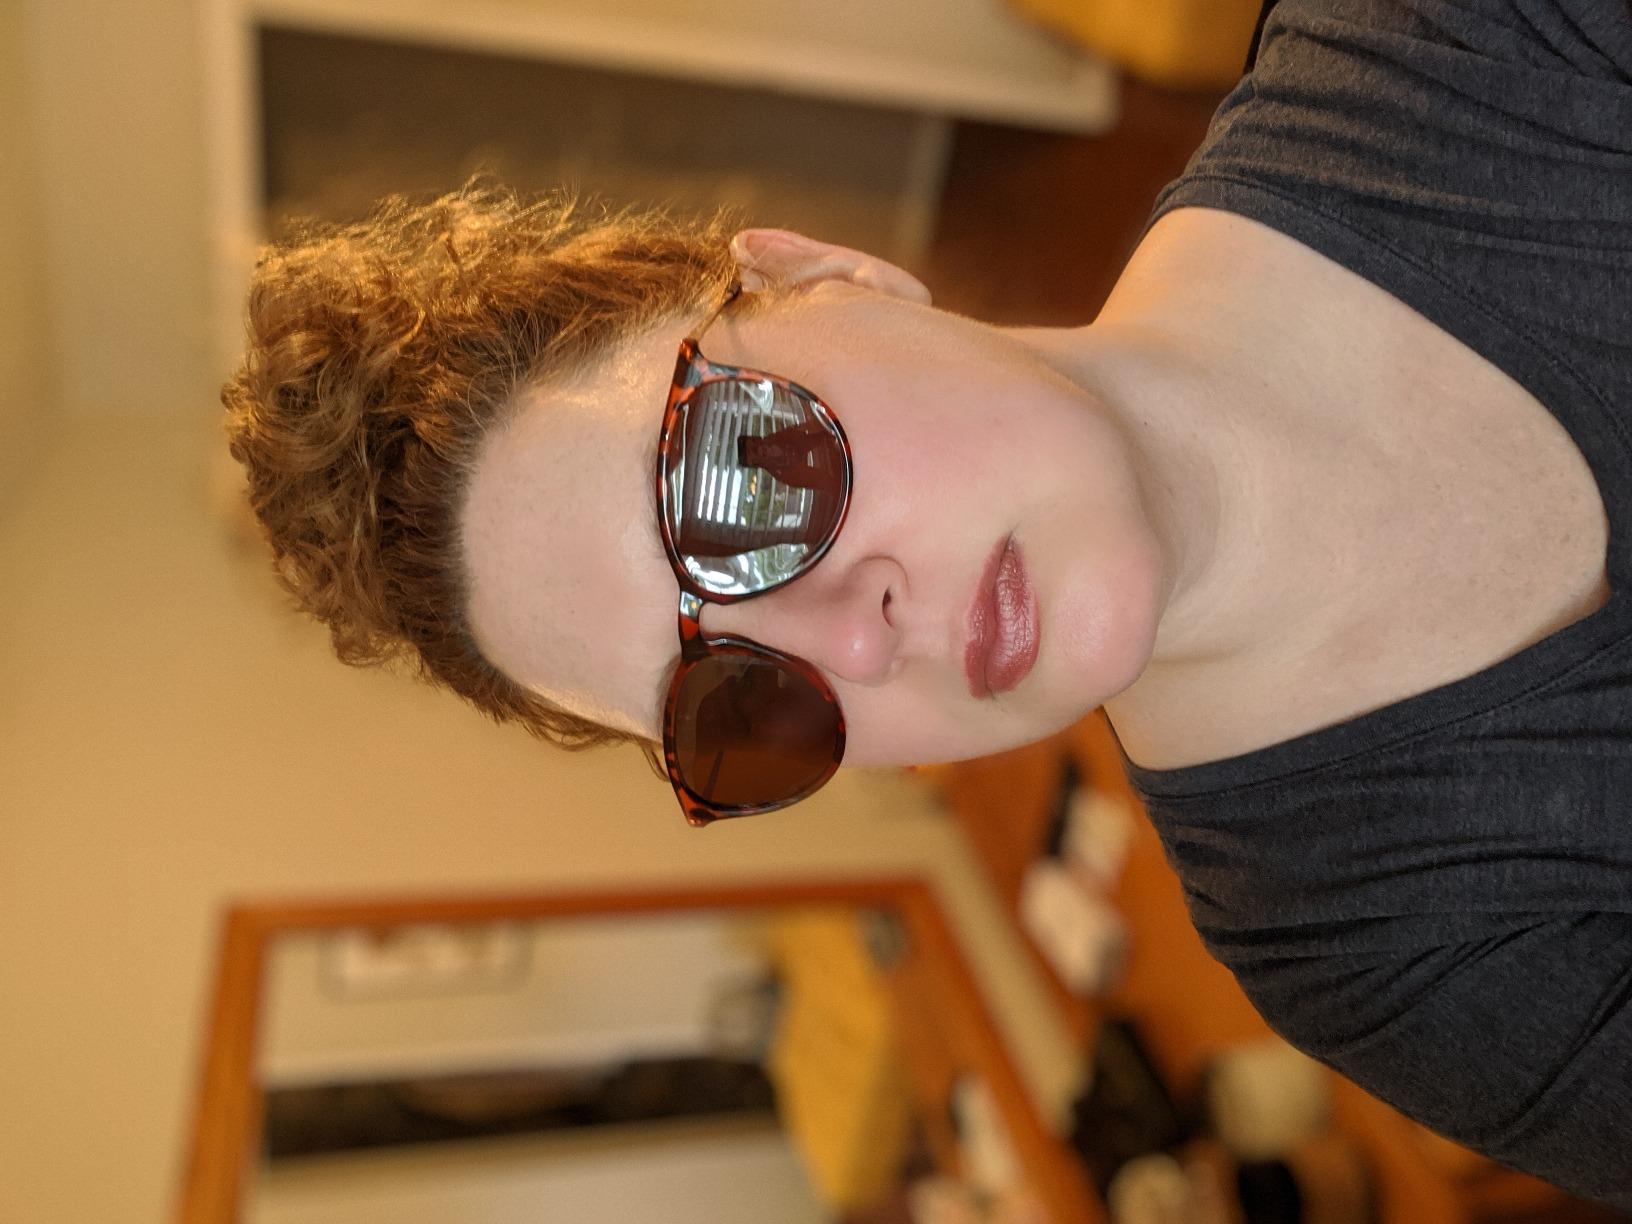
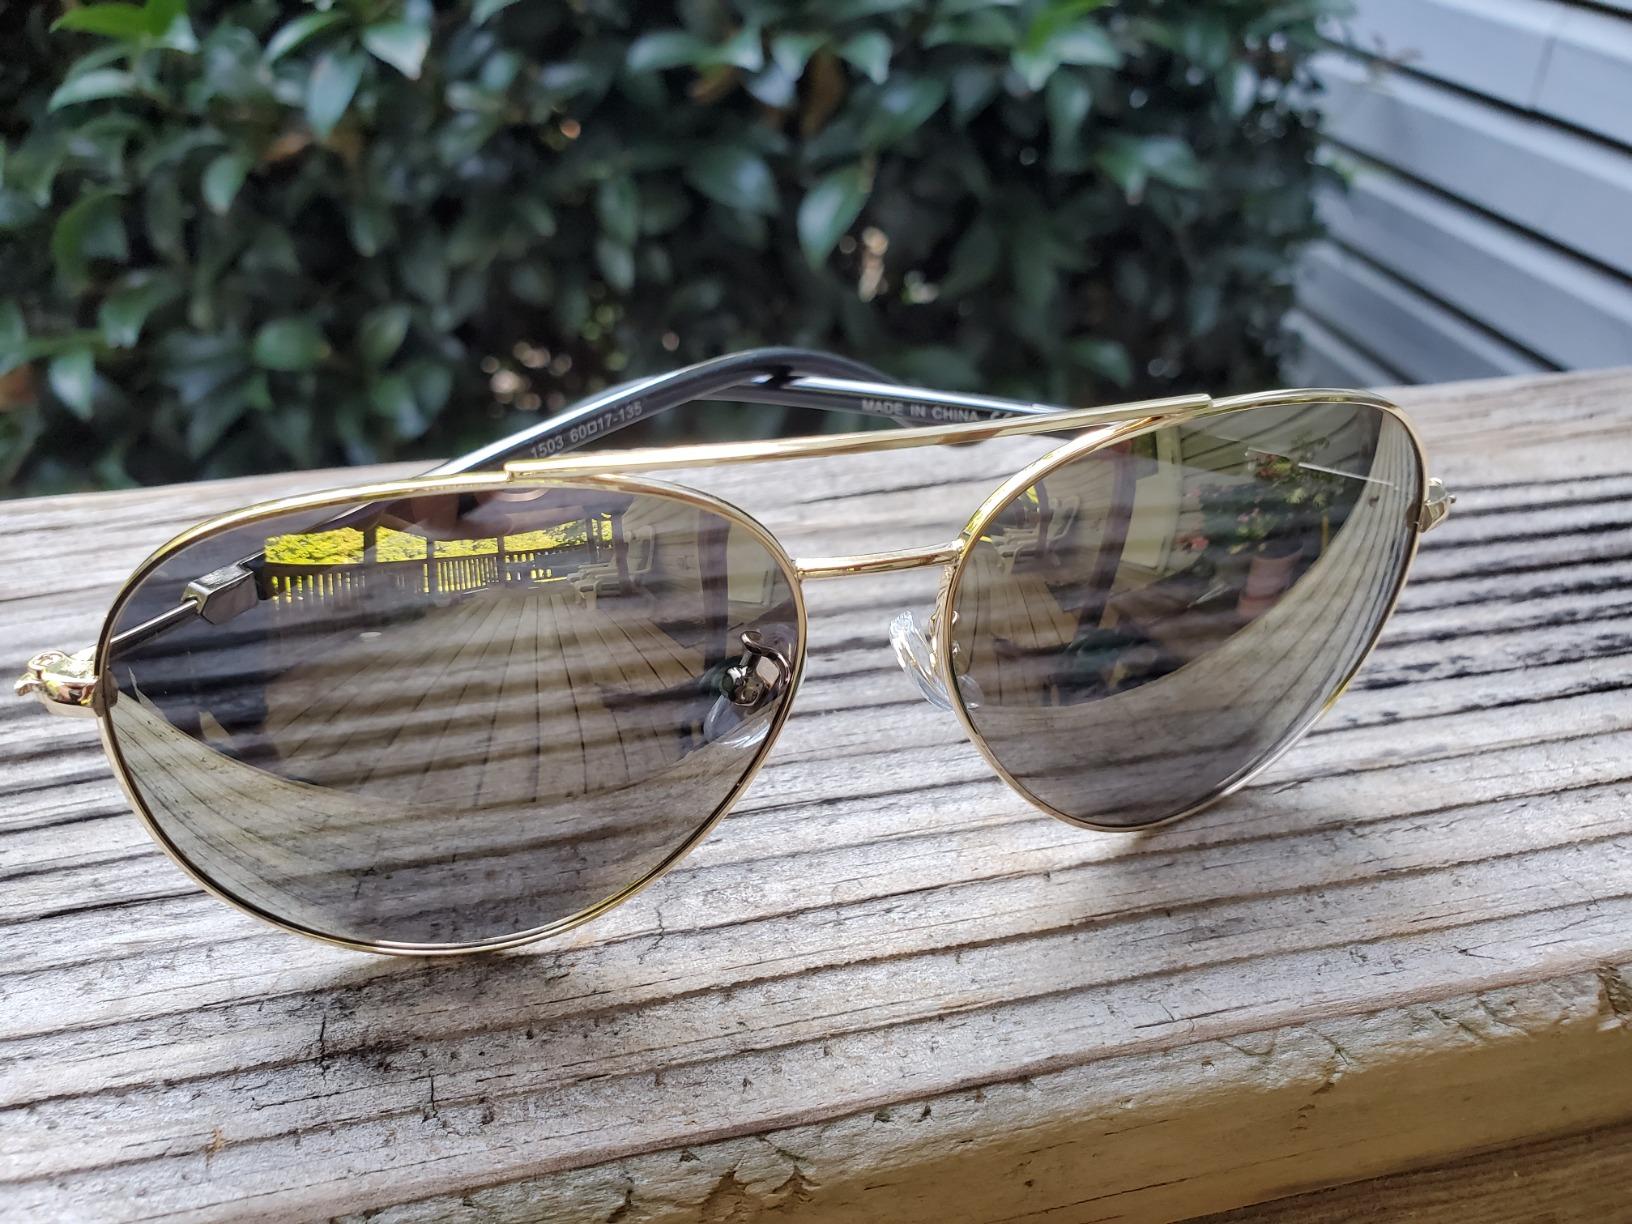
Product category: accessories_sunglasses
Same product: no